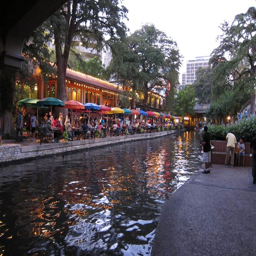
went for a boat ride here